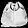
Label: Bag